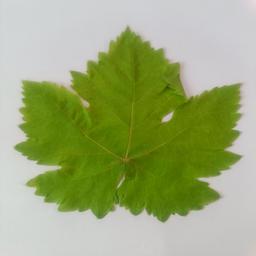
Label: Healthy Leaves